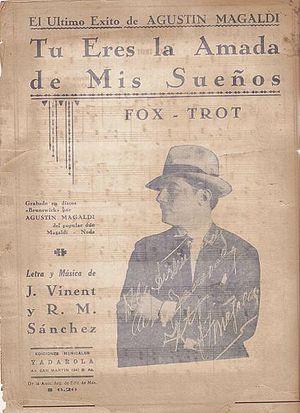
Agustín Magaldi Coviello était un musicien, compositeur et chanteur de tango argentin, l’une des figures emblématiques de la chanson populaire argentine dans l’entre-deux-guerres, quoiqu’il fût quelque peu éclipsé par son contemporain Carlos Gardel.